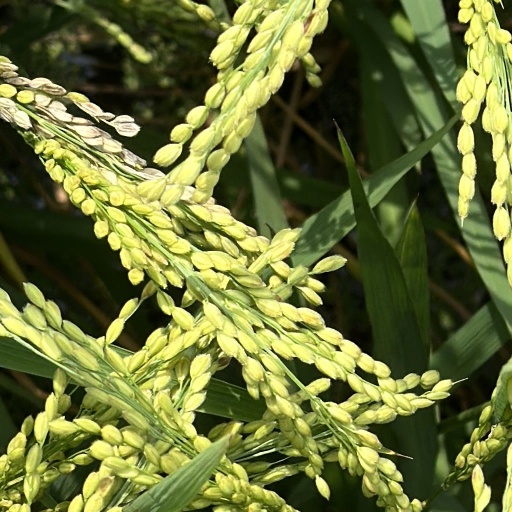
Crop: rice